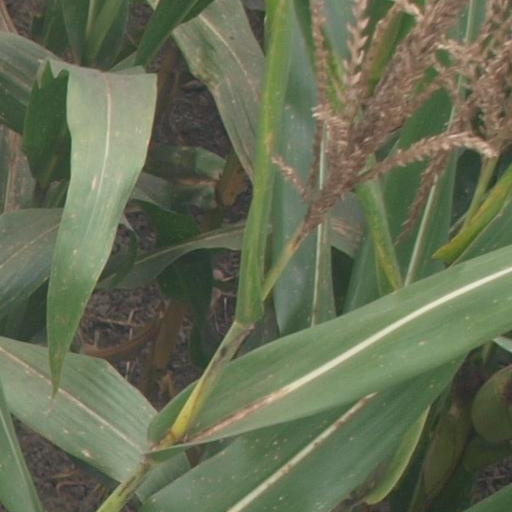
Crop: maize; corn